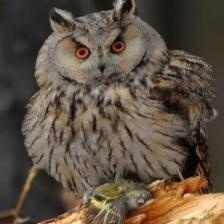
Species: LONG-EARED OWL
Scientific name: ASIO OTUS
ImageNet parent category: great_grey_owl